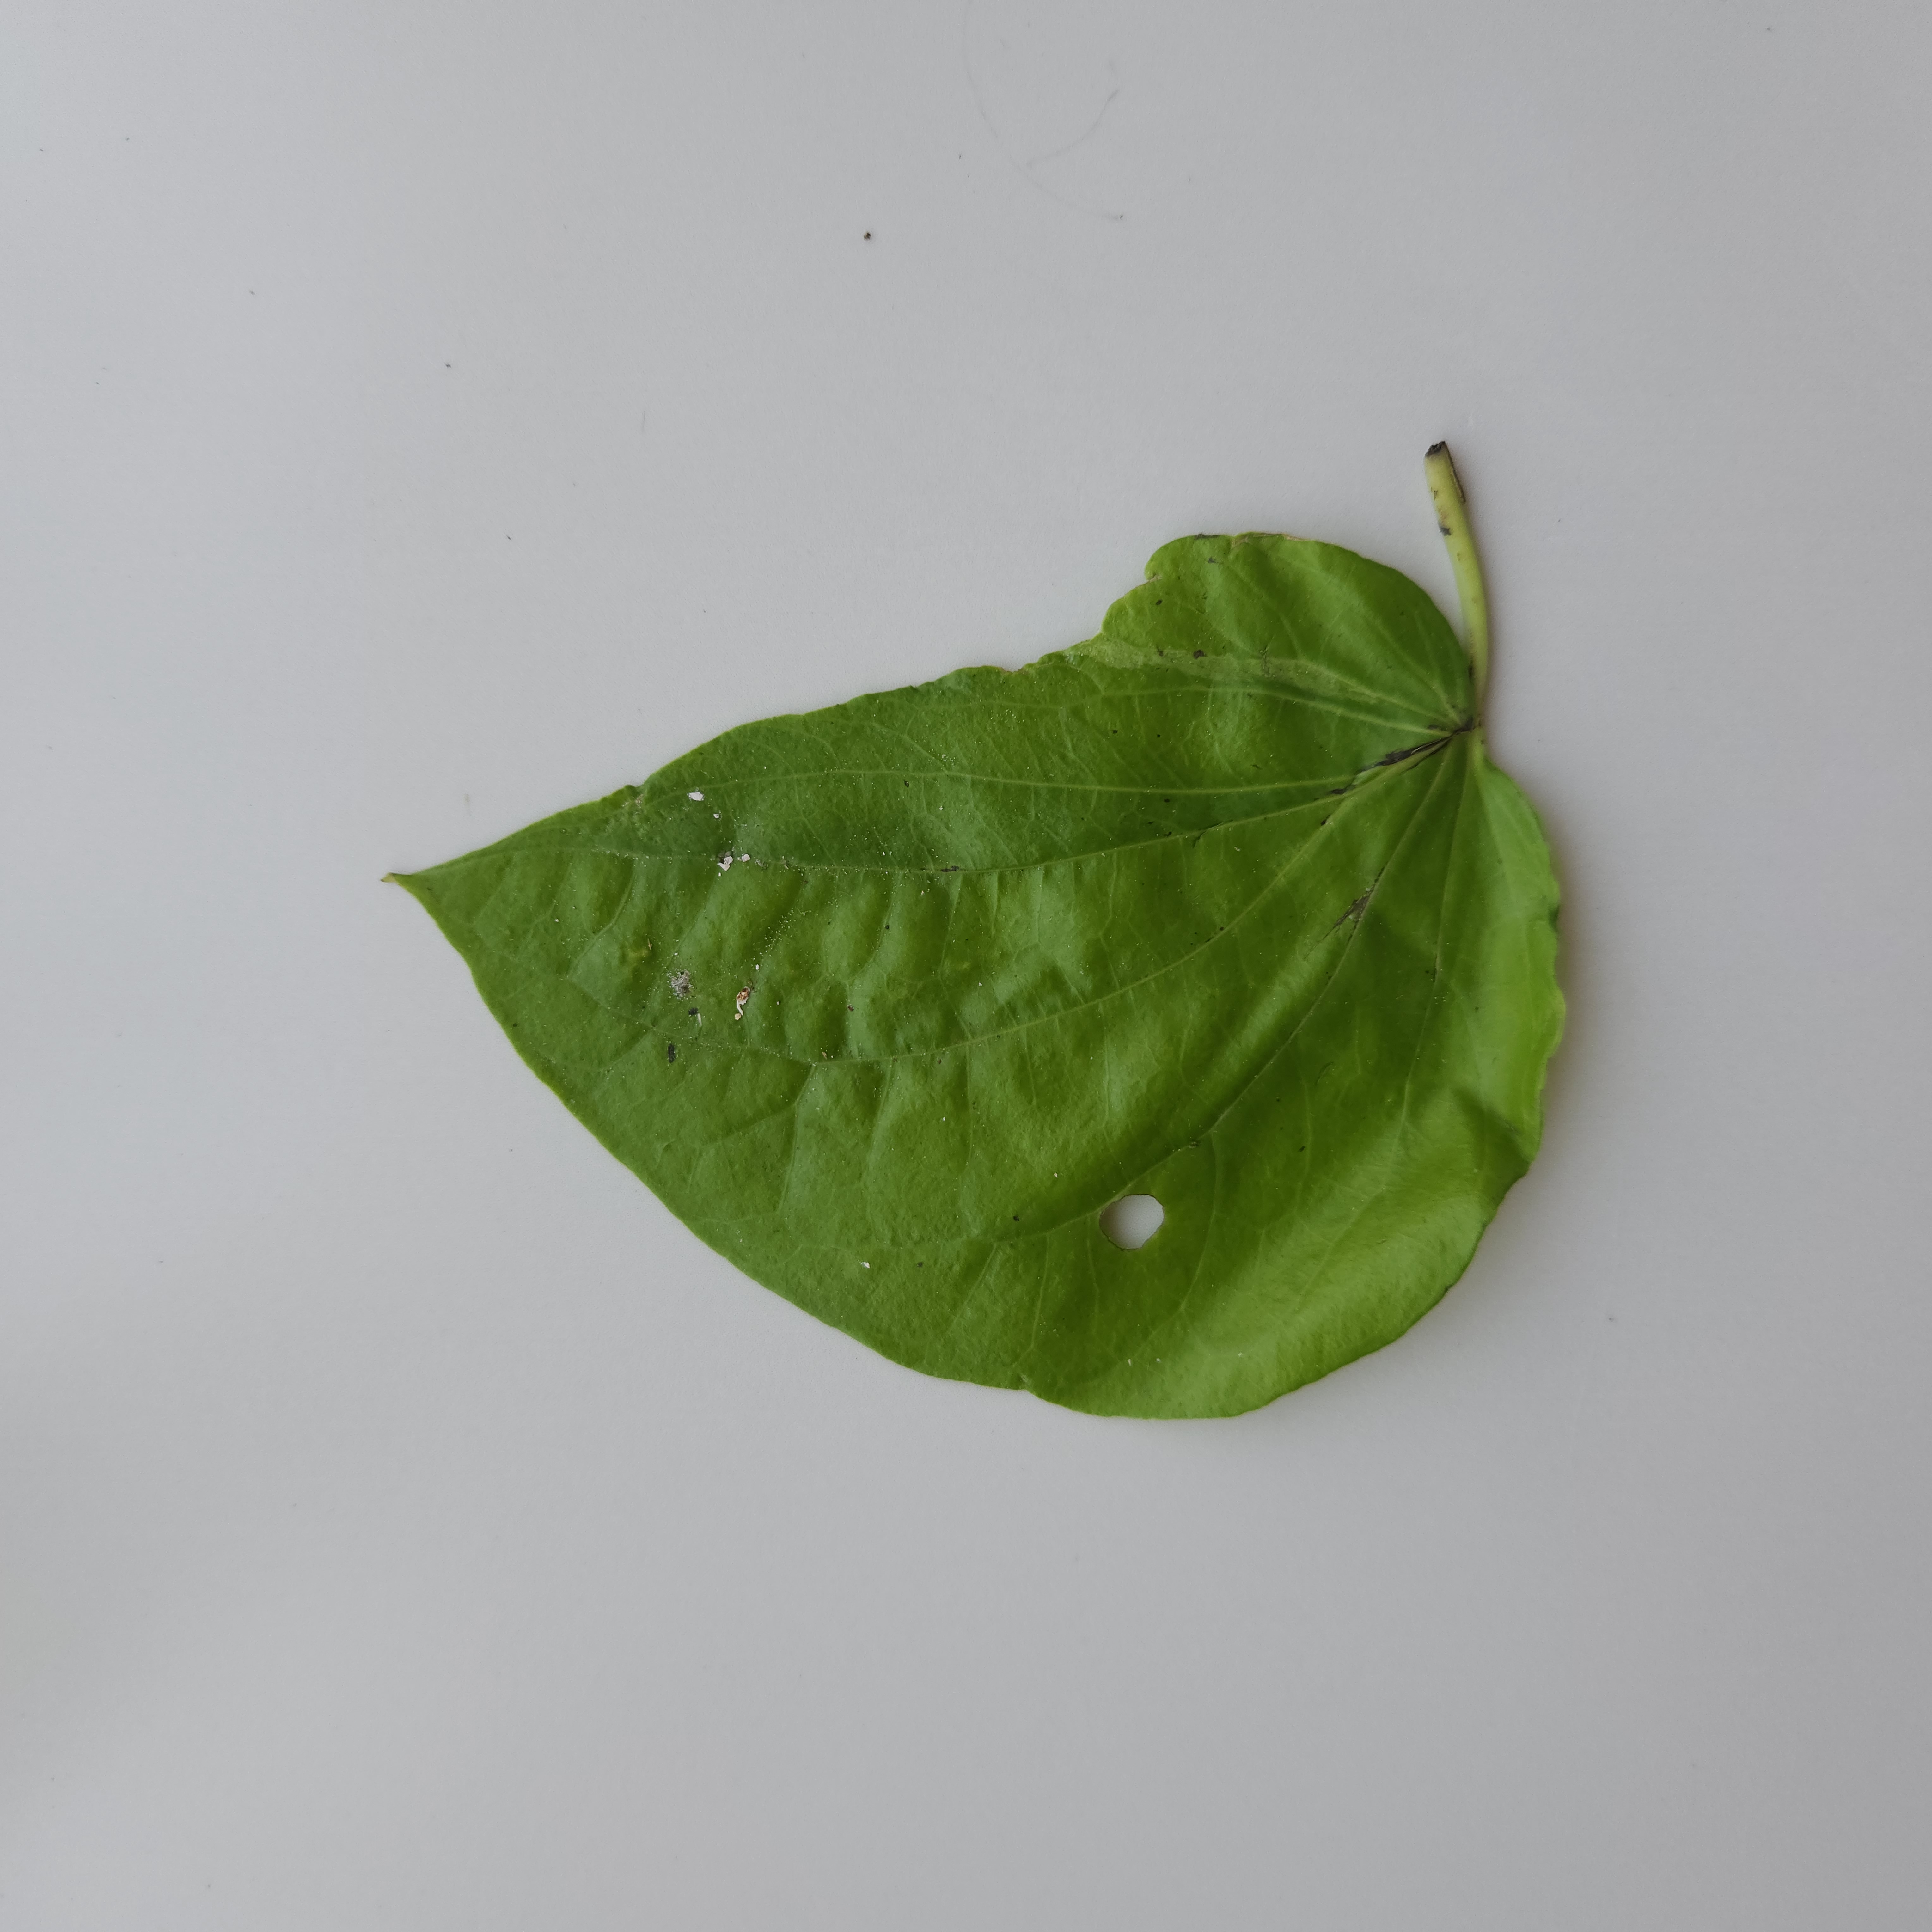
Label: Diseased